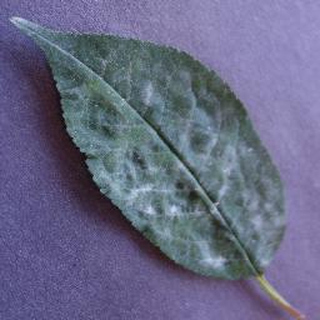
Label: cherry_powdery_mildew